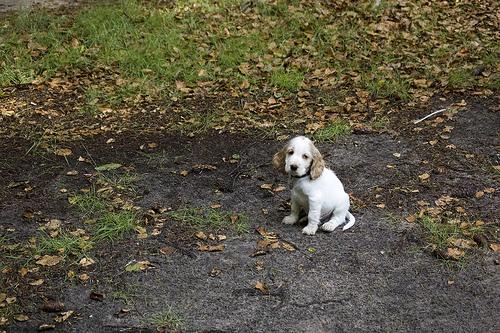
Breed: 286-n000111-cocker_spaniel